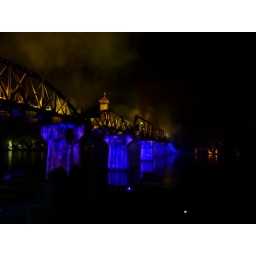
bridge over the river kwai night light show